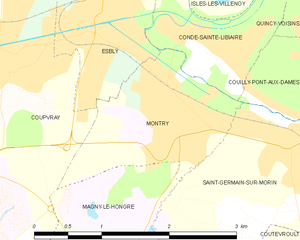
Carte des communes françaises Montry